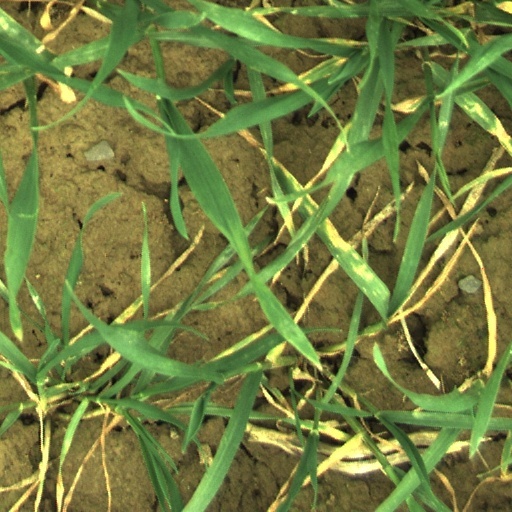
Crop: wheat